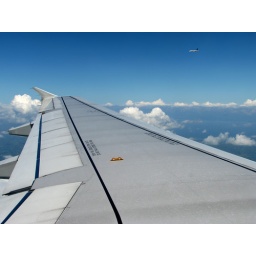
Just as we were leveling off, I spotted another plane slowly descending in the distance. :-)